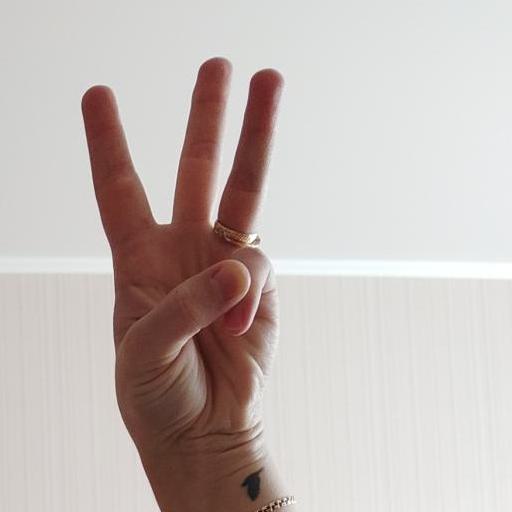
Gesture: three